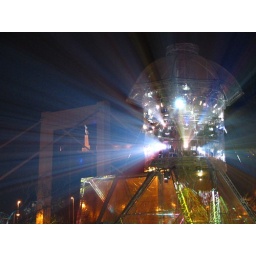
The Lightpainting machine with the Elisabeth bridge and the Liberation Monument in the background.